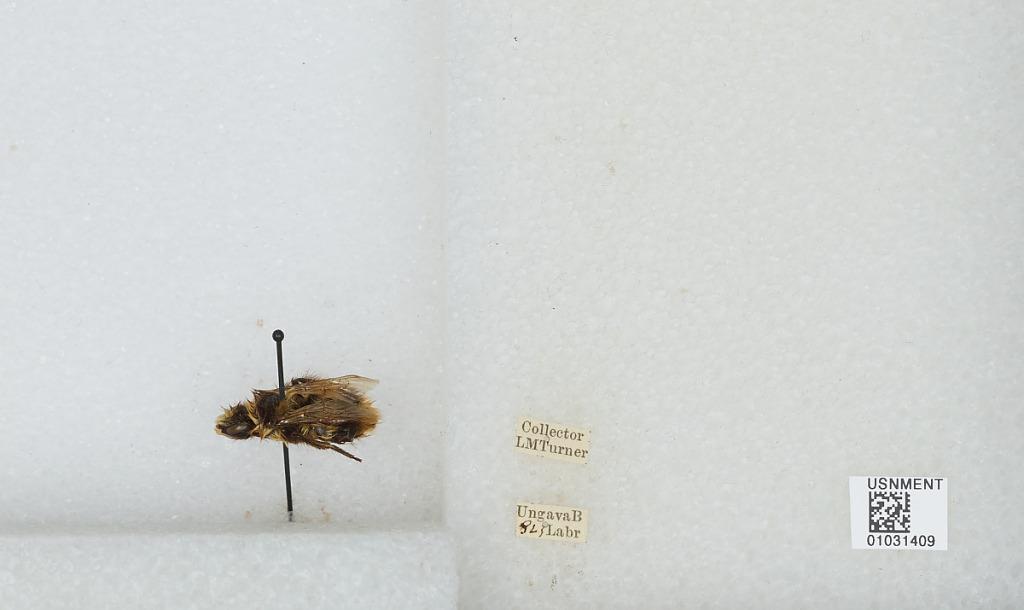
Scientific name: Bombus sp.
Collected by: L. Turner
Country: Canada
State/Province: Newfoundland and Labrador
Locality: Ungava Bay
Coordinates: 60.2275, -64.8458